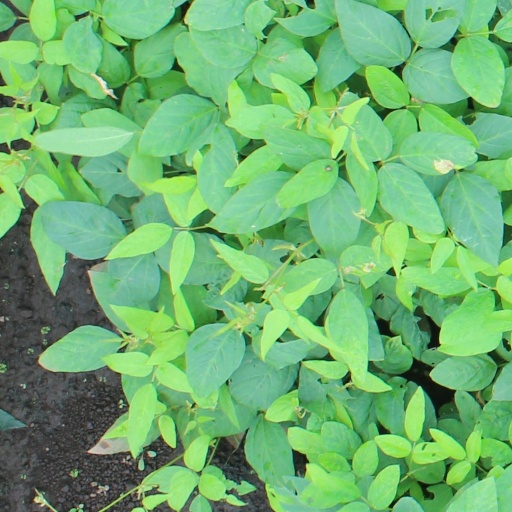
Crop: soybean